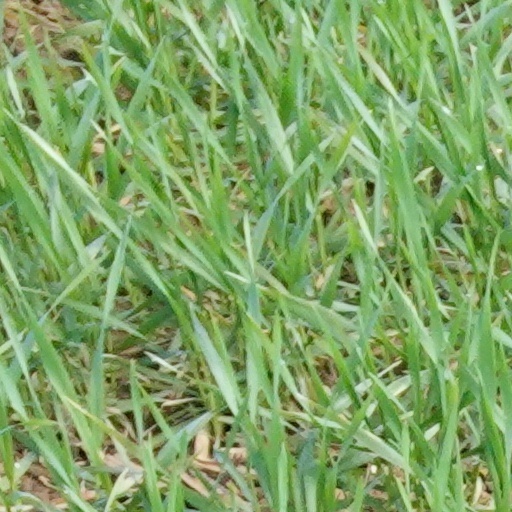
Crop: wheat